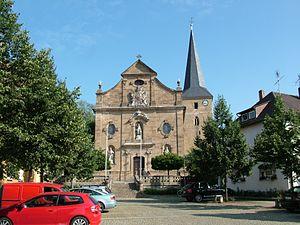
Buttenheim est une commune de Bavière, située dans l'arrondissement de Bamberg, dans le district de Haute-Franconie.